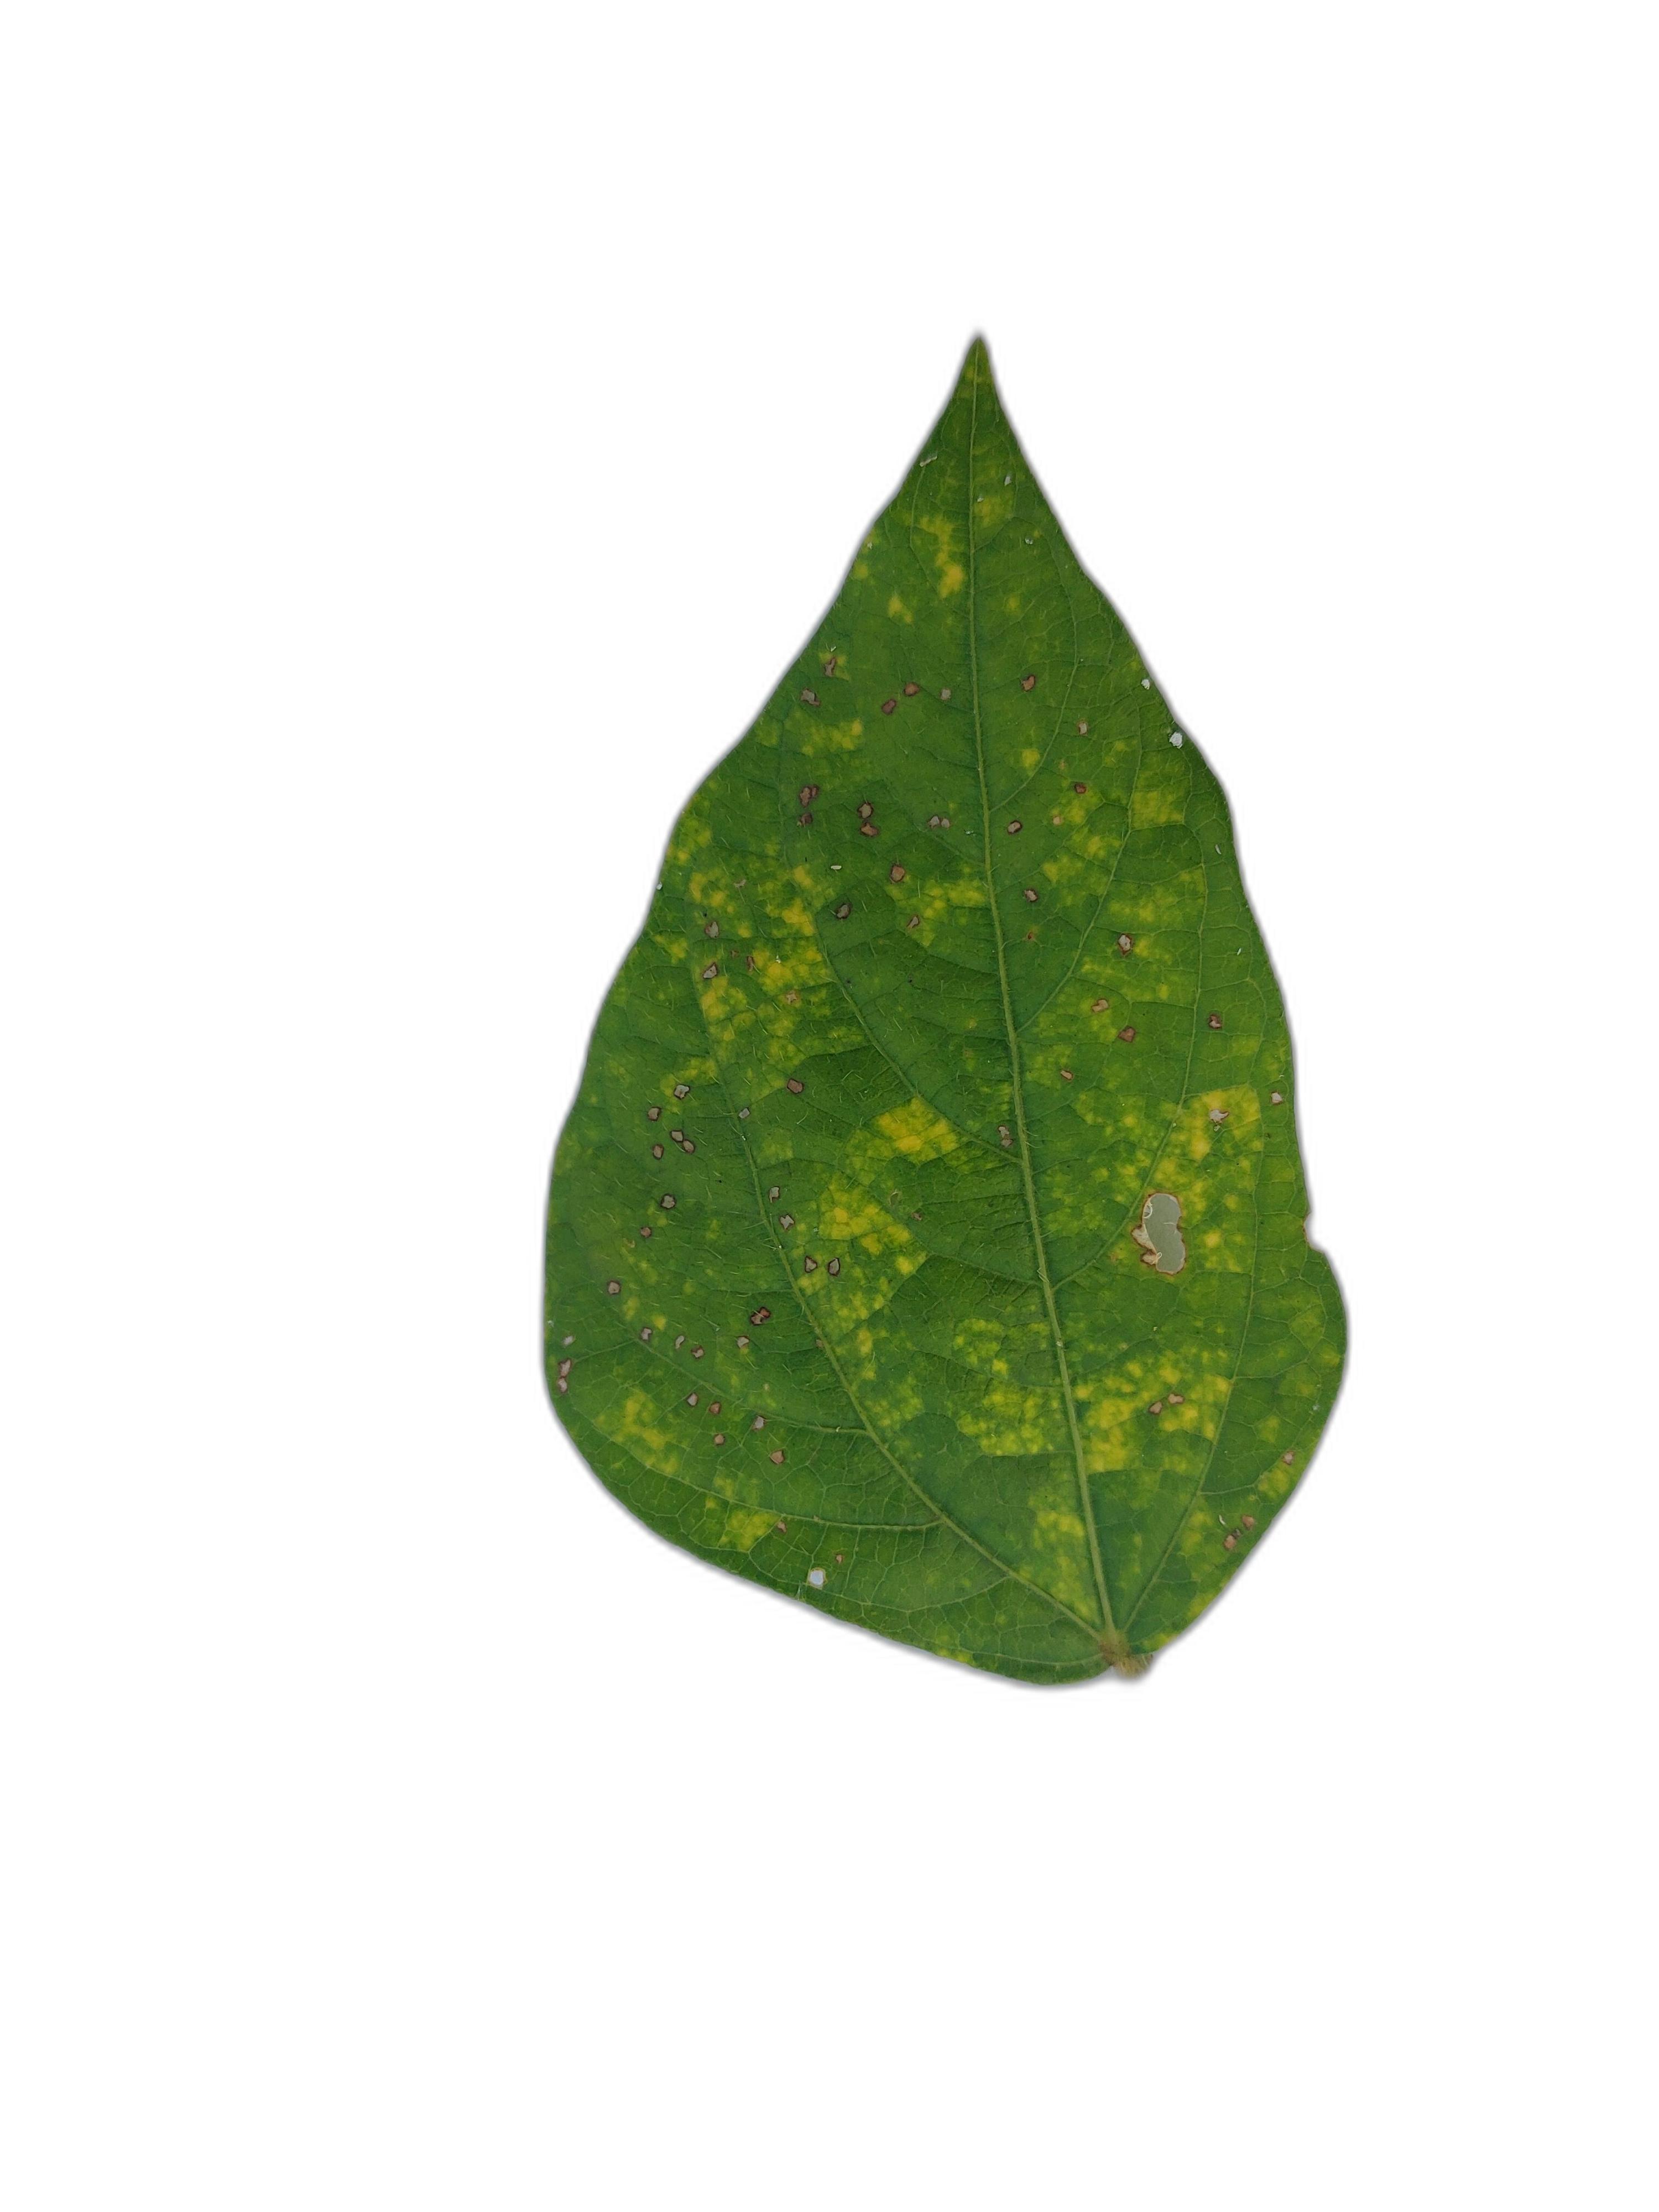
Label: Yellow Mosaic